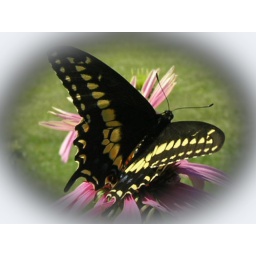
Eastern black swallowtail butterfly photo made with the feathered vignette effect in Photoshop